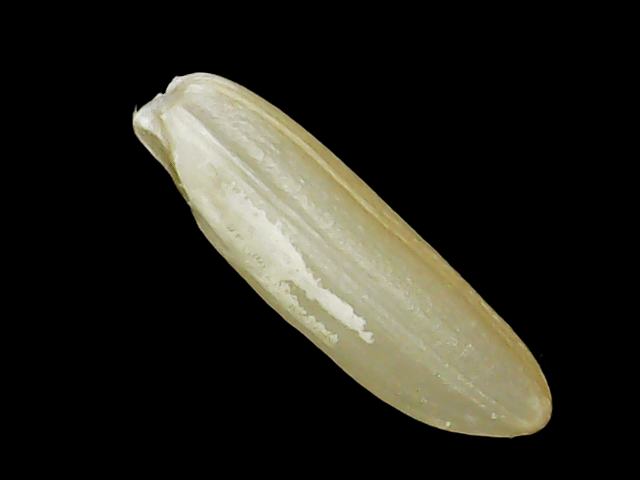
Rice variety: Binadhan12